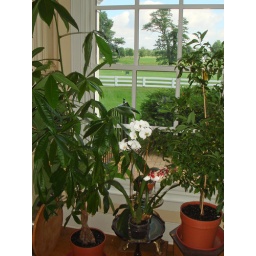
Orchids with braided Chinese money plant and Jerusalem cherry in my kitchen window with view of the golf course.